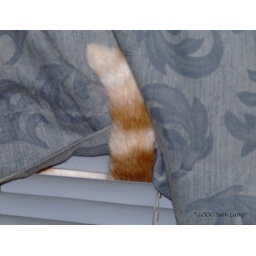
Cheddar was sitting in the window and I guess there wasn't enough room for his tail!